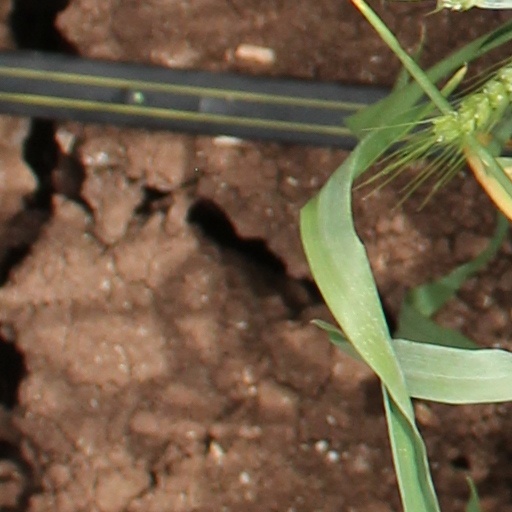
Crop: wheat